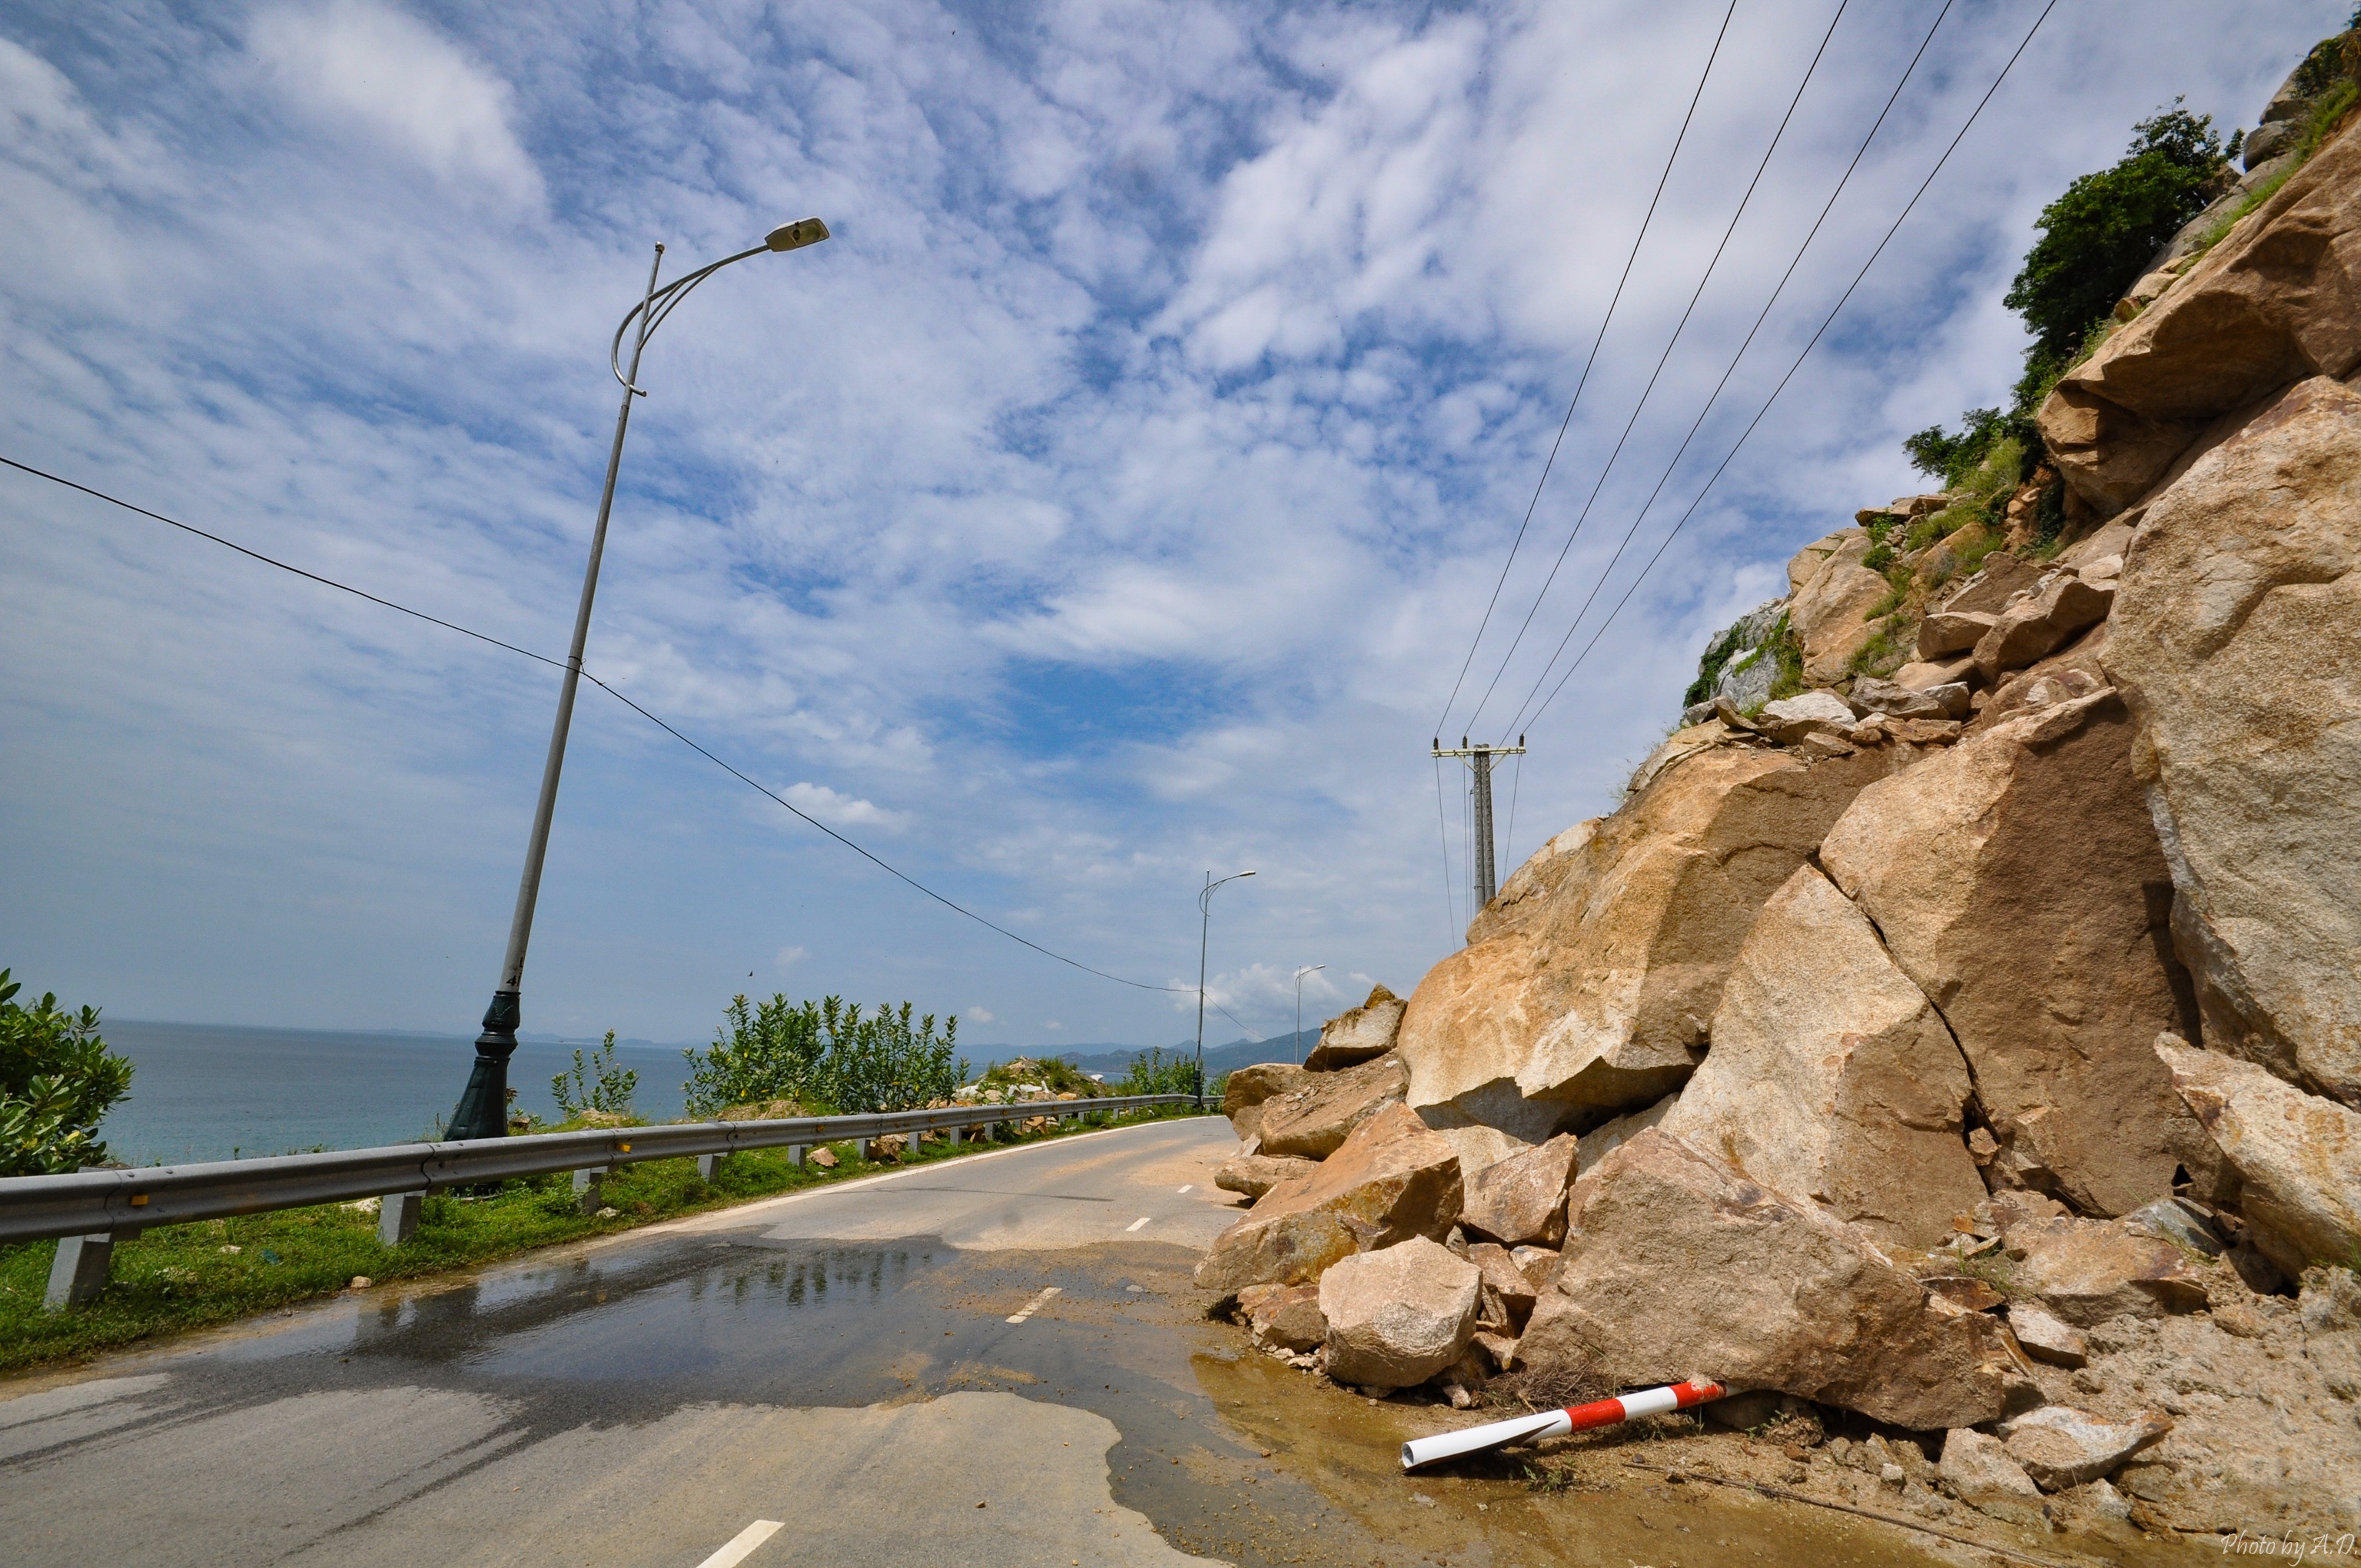
beach, sea, coast, rock, mountain, road, shore, vacation, cliff, bay, terrain